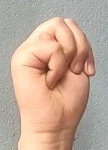
ASL sign: M